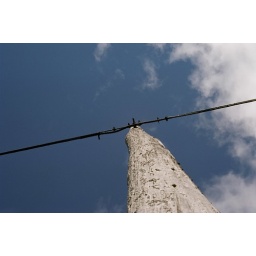
pole near trout river